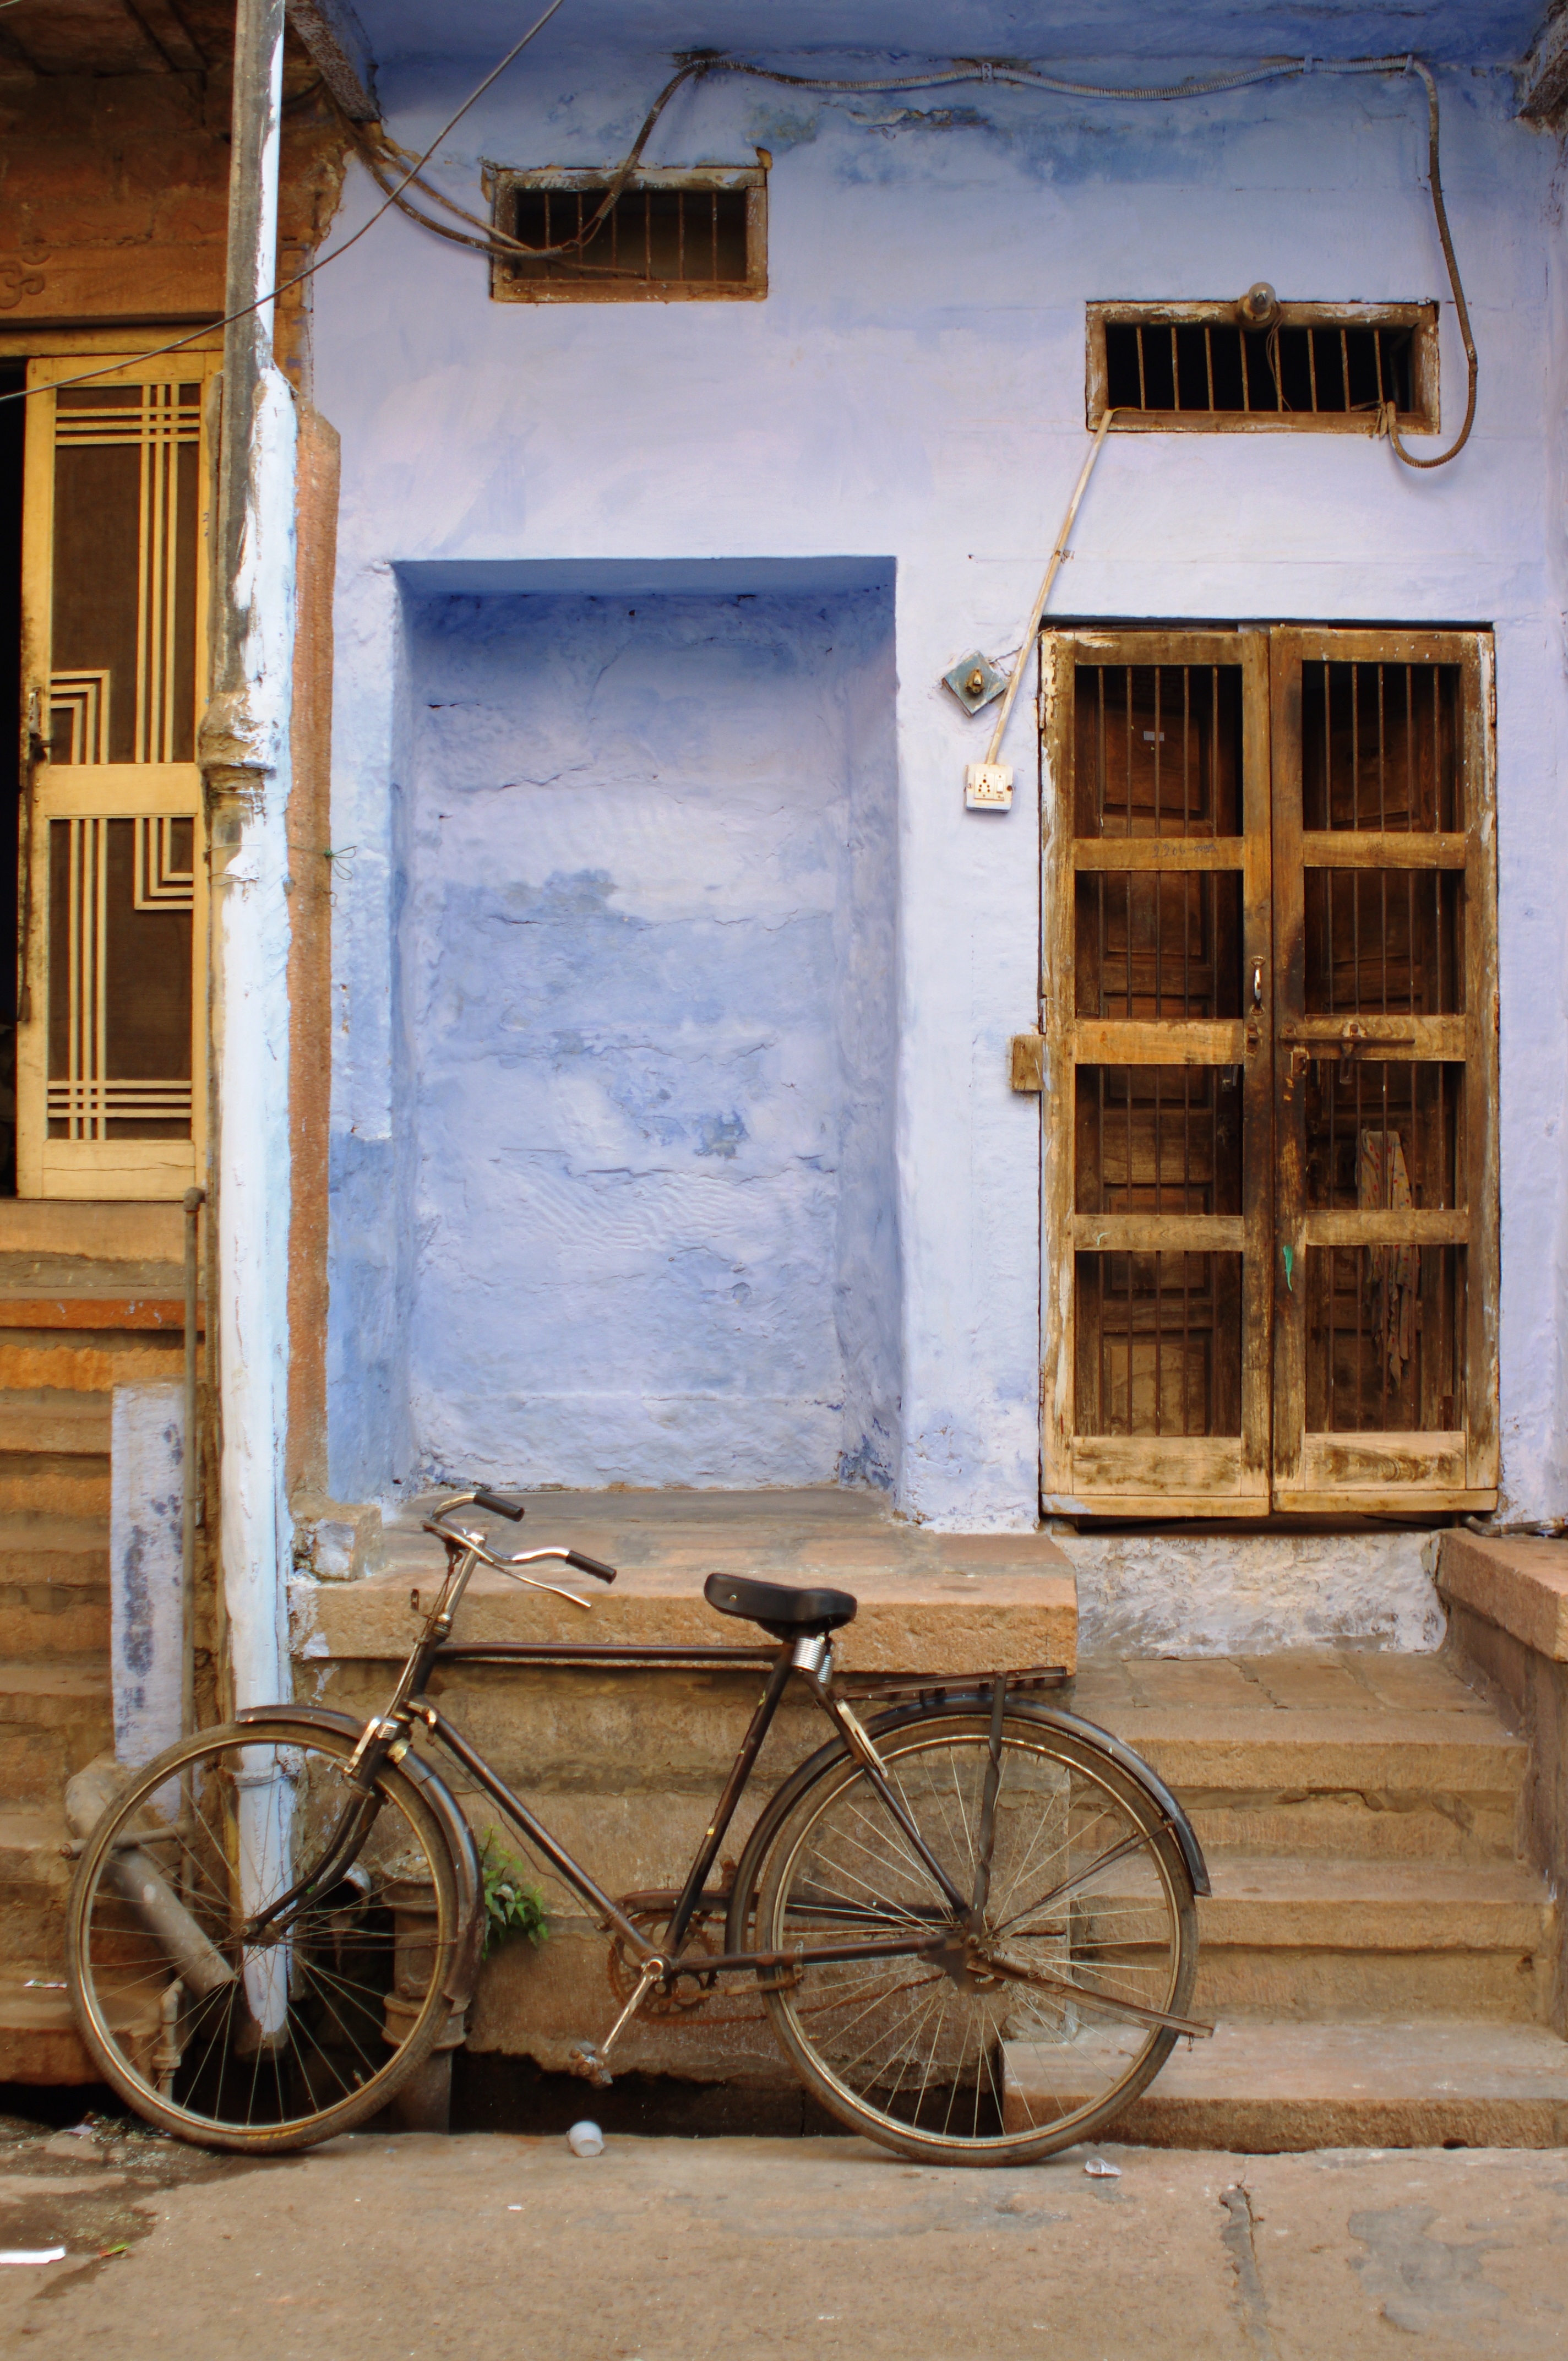
wood, street, house, window, home, vehicle, cottage, facade, blue, door, urban area